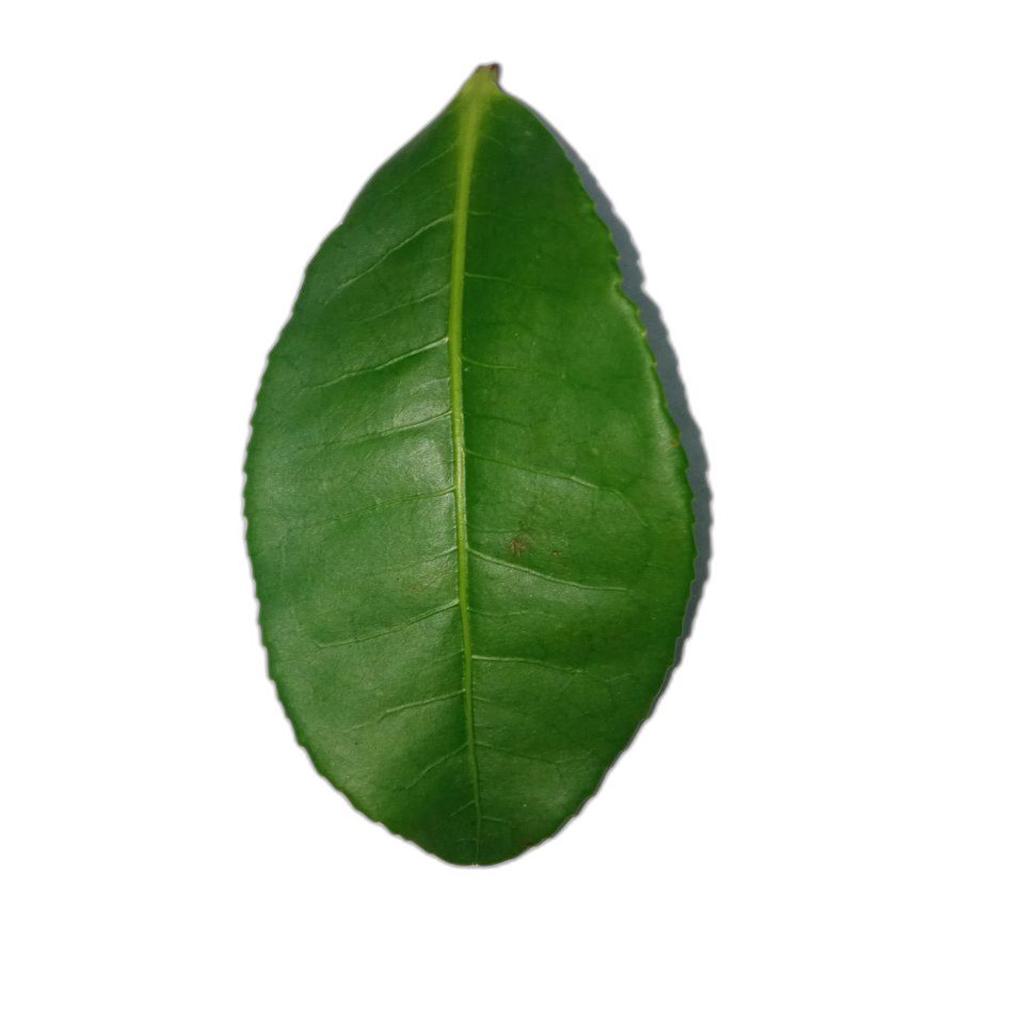
Label: Healthy